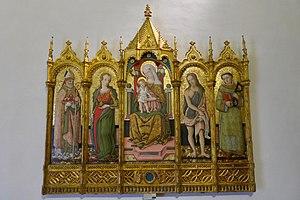
Les Marches sont une région d'Italie centrale dont le siège se situe dans la Ville portuaire d'Ancône, et qui compte 1,528 210 millions d'habitants sur 9 401,38 km² au 30 avril 2018.
Ascoli Piceno est une ville italienne d'environ 47 550 habitants, chef-lieu de la province d'Ascoli Piceno dans la région des Marches en Italie.